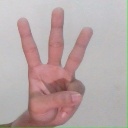
अक्षर: व